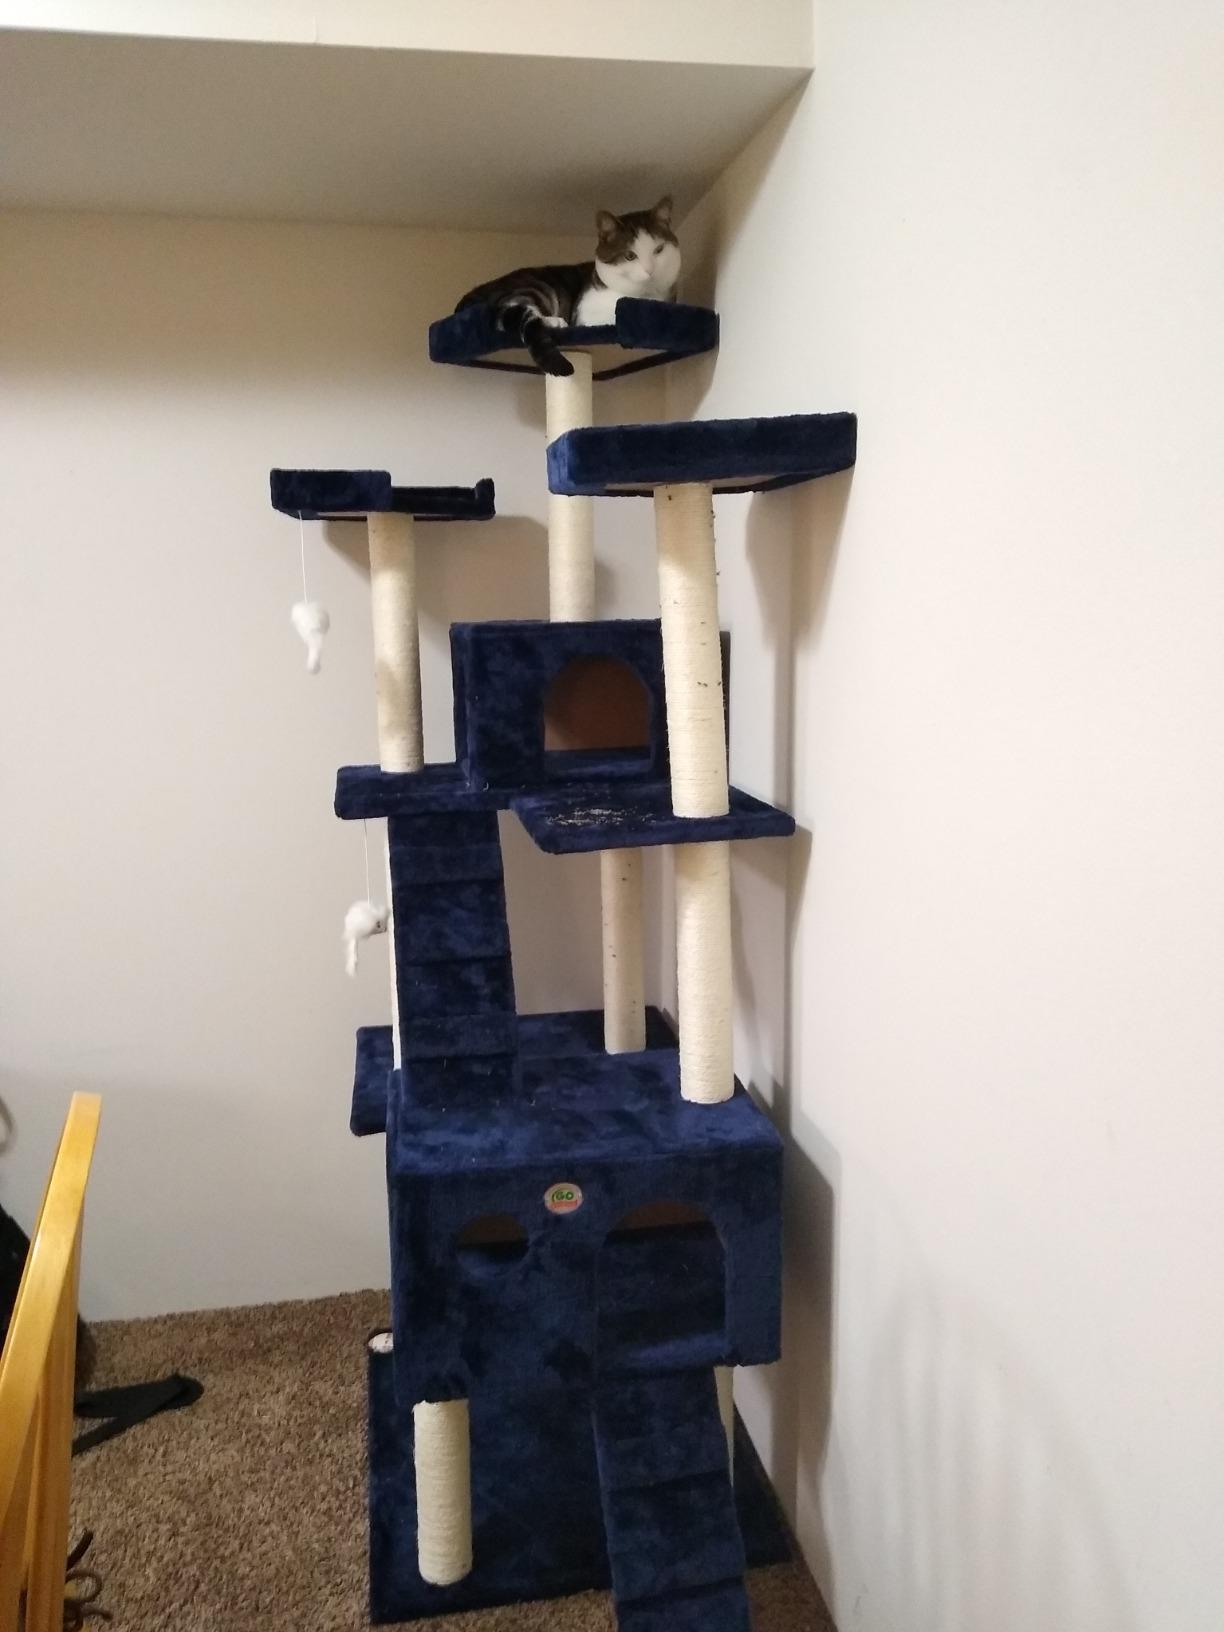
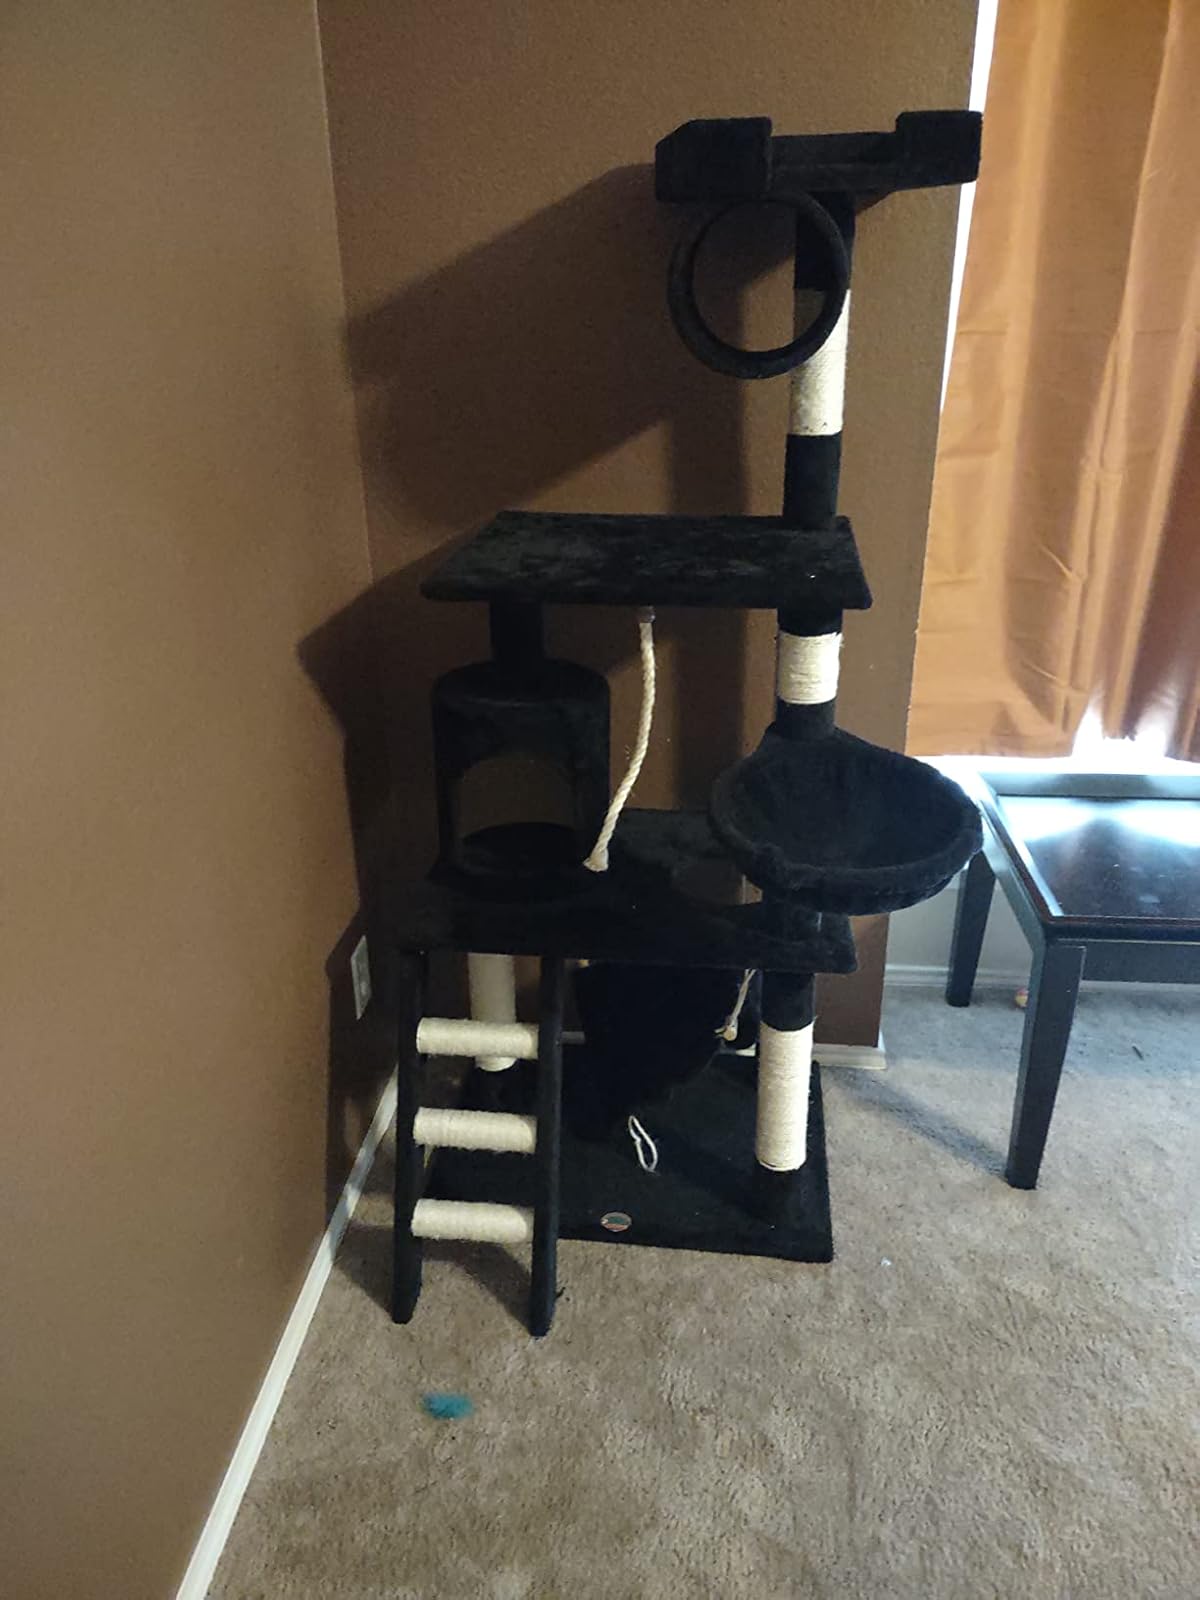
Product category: items_cat tree
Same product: no